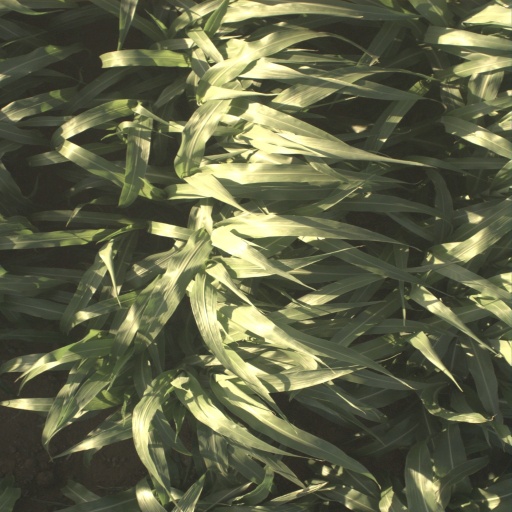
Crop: sorghum